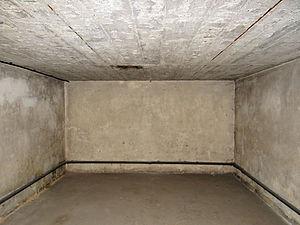
Le Zyklon B est un pesticide à base d'acide cyanhydrique breveté par le chimiste Walter Heerdt et produit par la firme allemande Degesch.